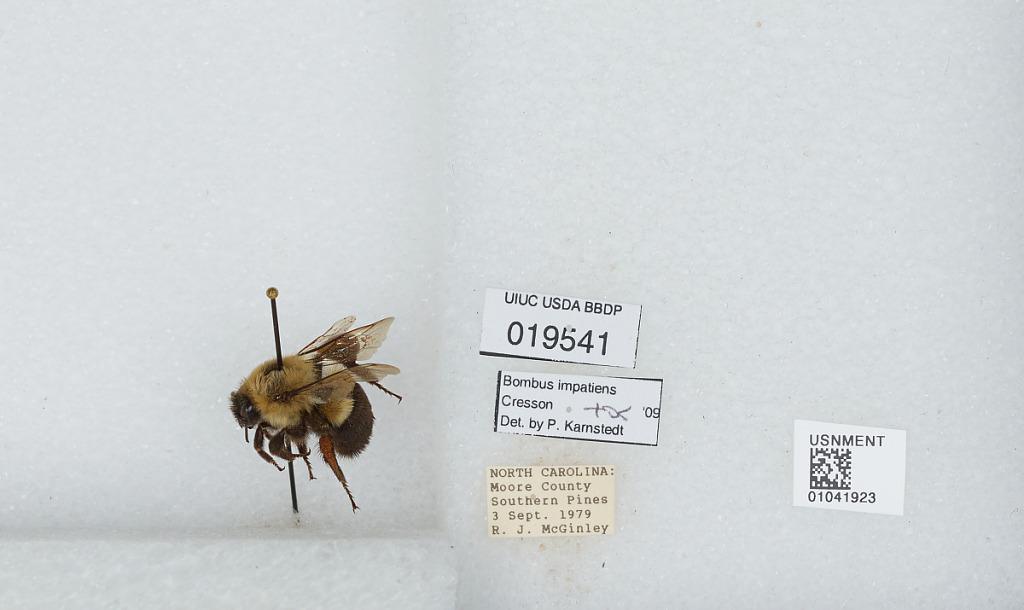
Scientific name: Bombus sp.
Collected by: R. McGinley
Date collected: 1979-9-3
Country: United States
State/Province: North Carolina
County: Moore
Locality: Southern Pines
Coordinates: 35.174, -79.3923
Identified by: Karnstedt, P.